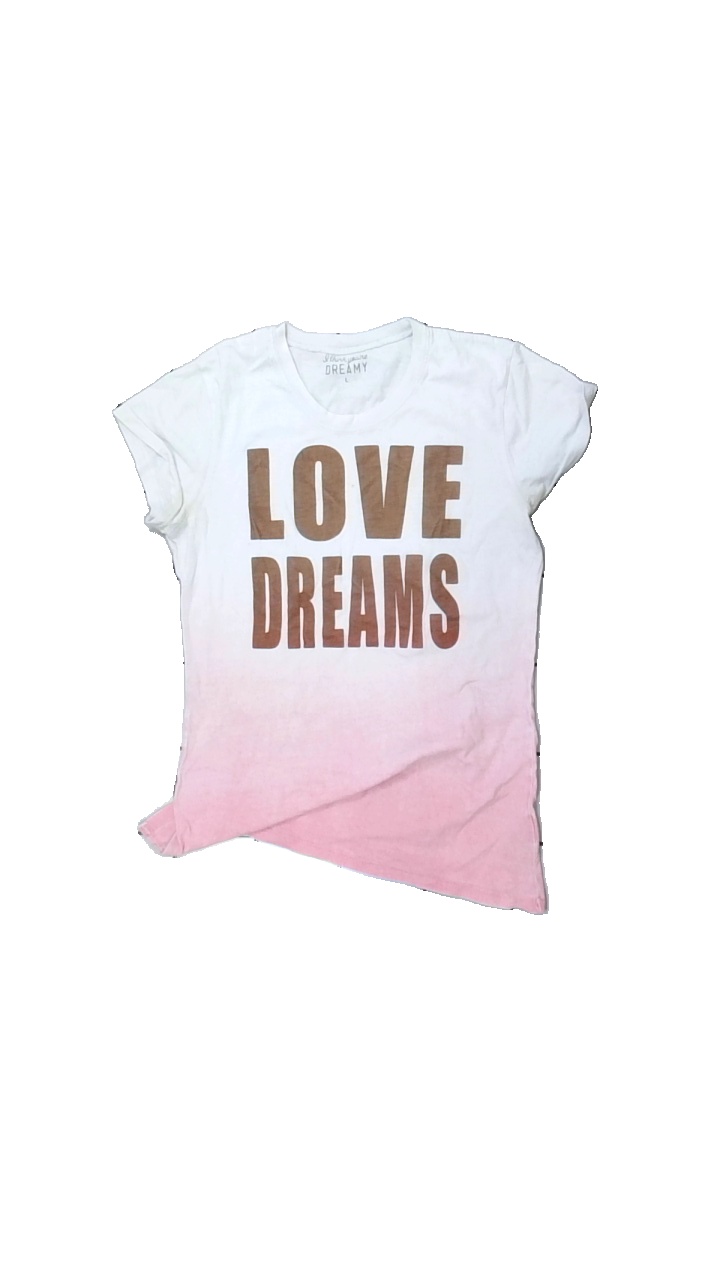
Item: T-shirt (Ladies)
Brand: Dreamy
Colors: White, Brown, Pink
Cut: Regular, C-collar
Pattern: Logo print
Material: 55% cotton, 45% polyester
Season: All
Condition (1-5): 2
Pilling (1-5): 2
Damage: stained
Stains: Major
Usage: Export
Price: <50